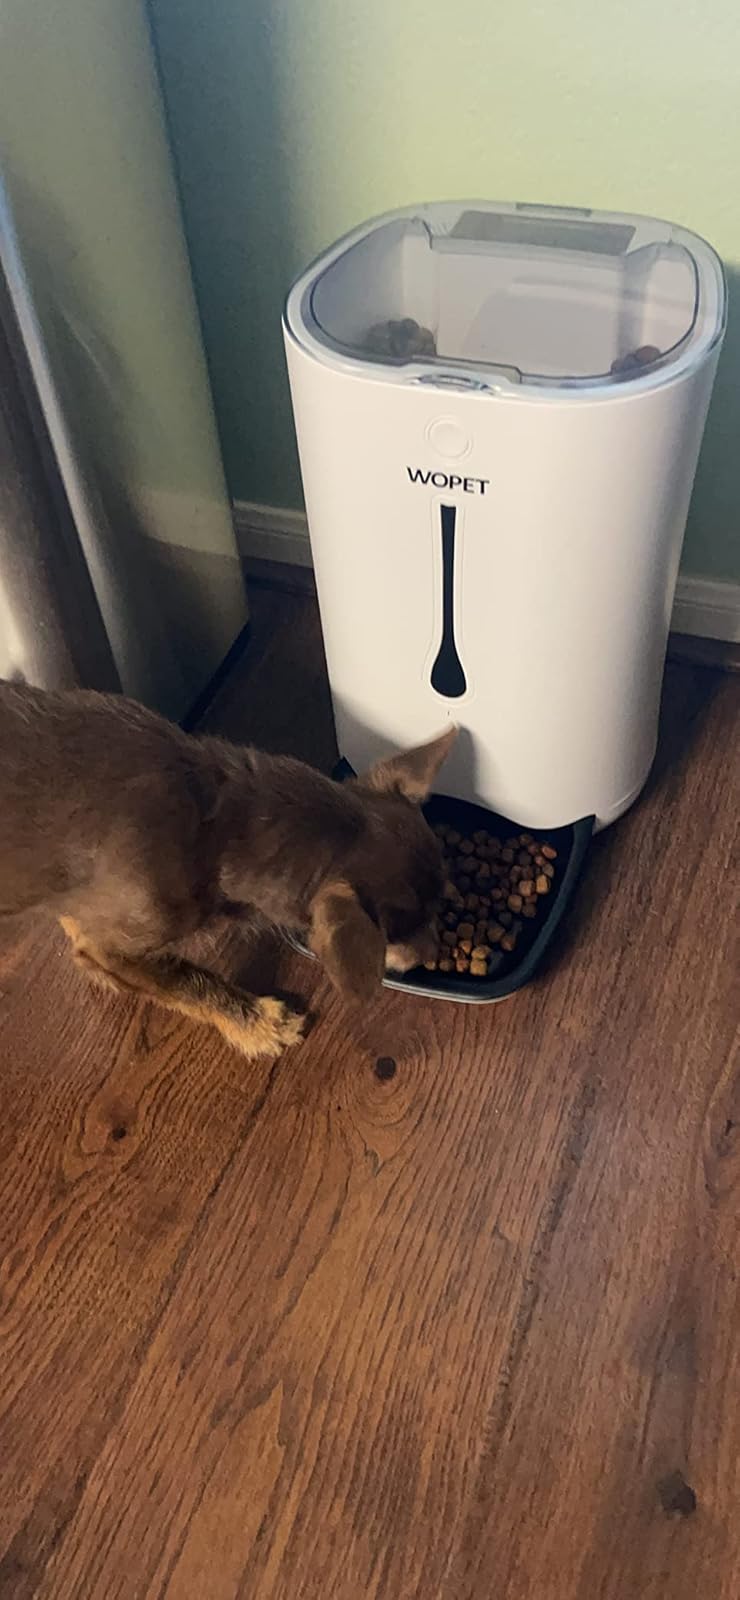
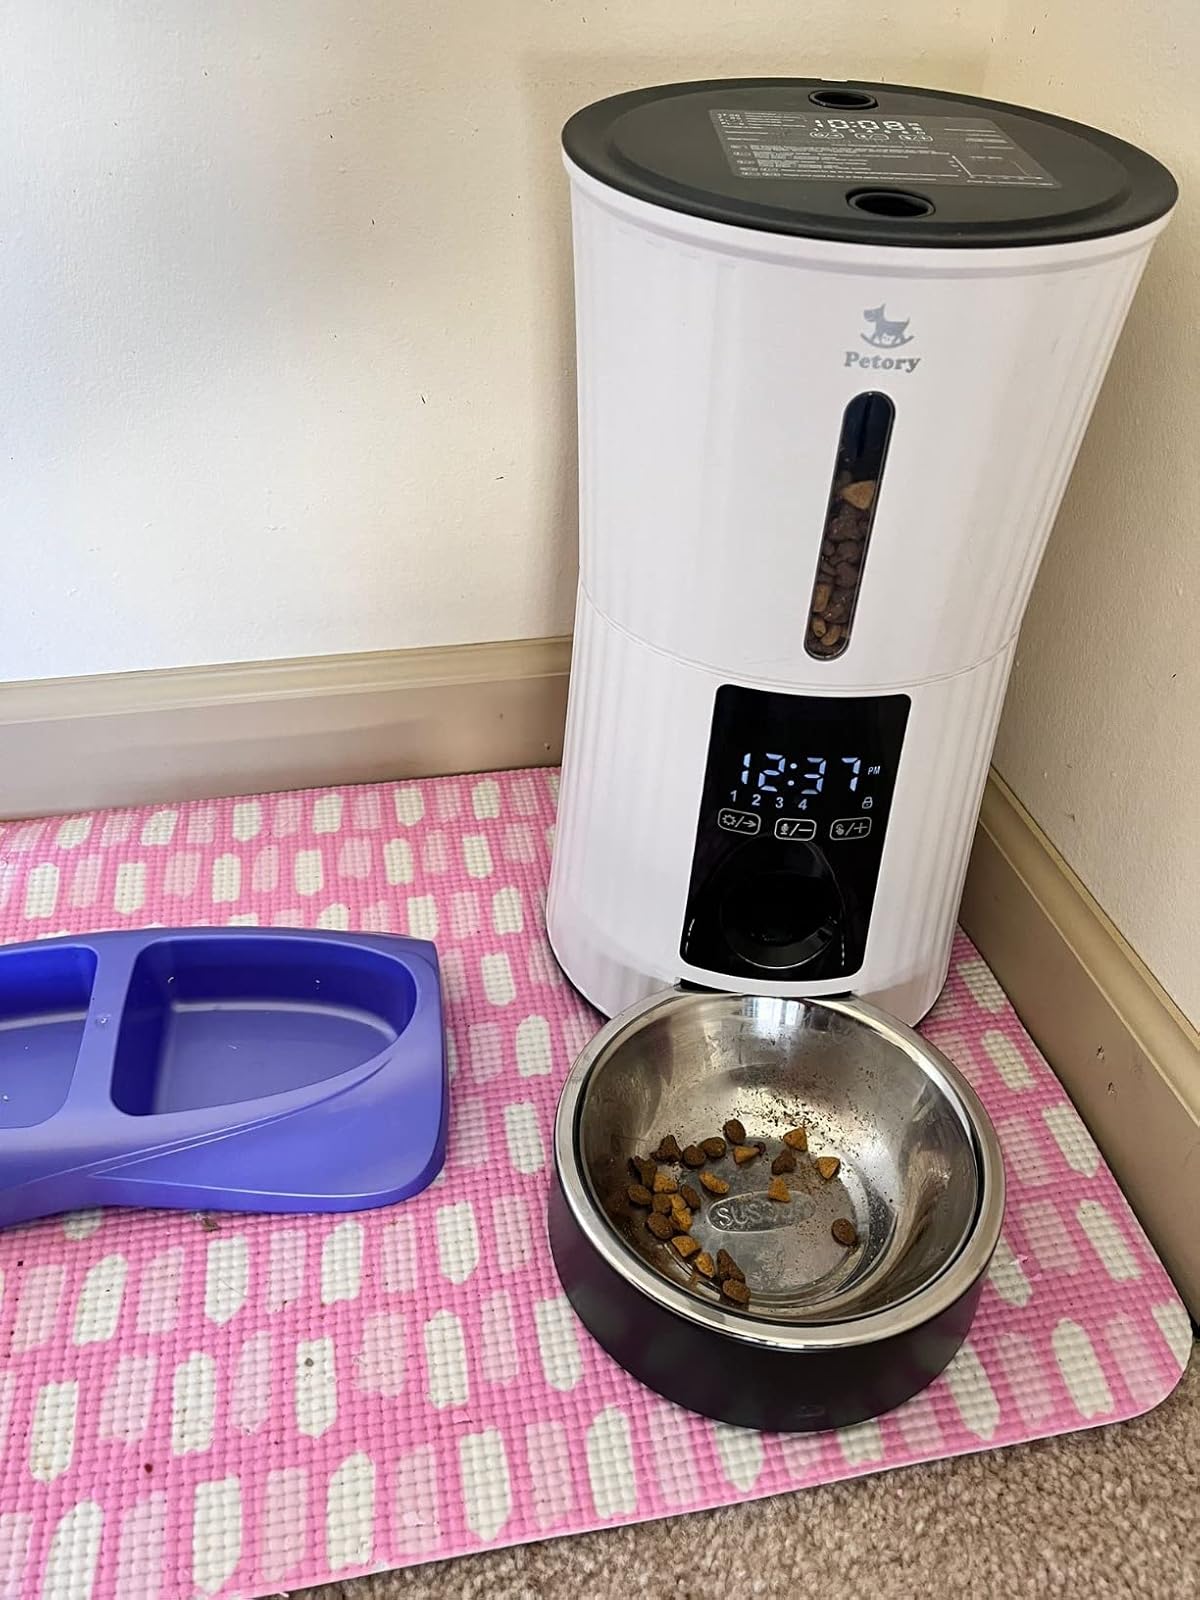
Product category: items_feeder
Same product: no